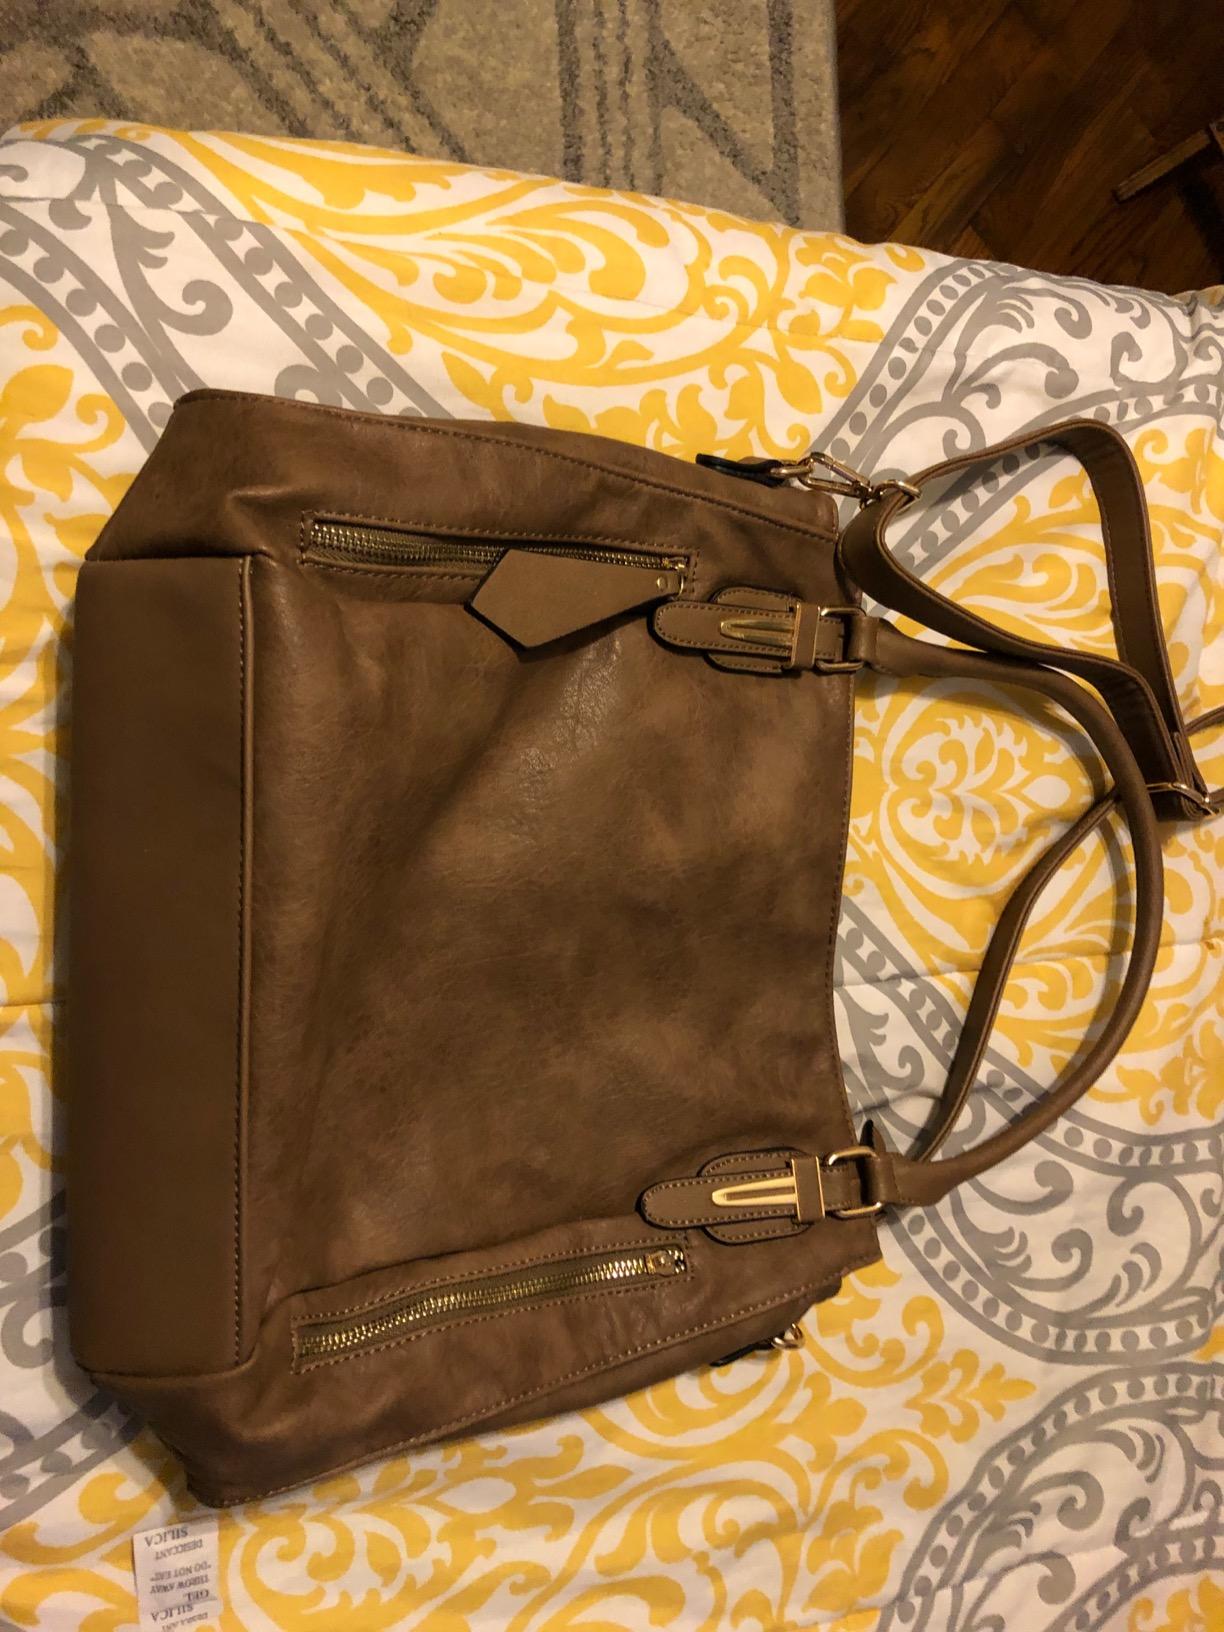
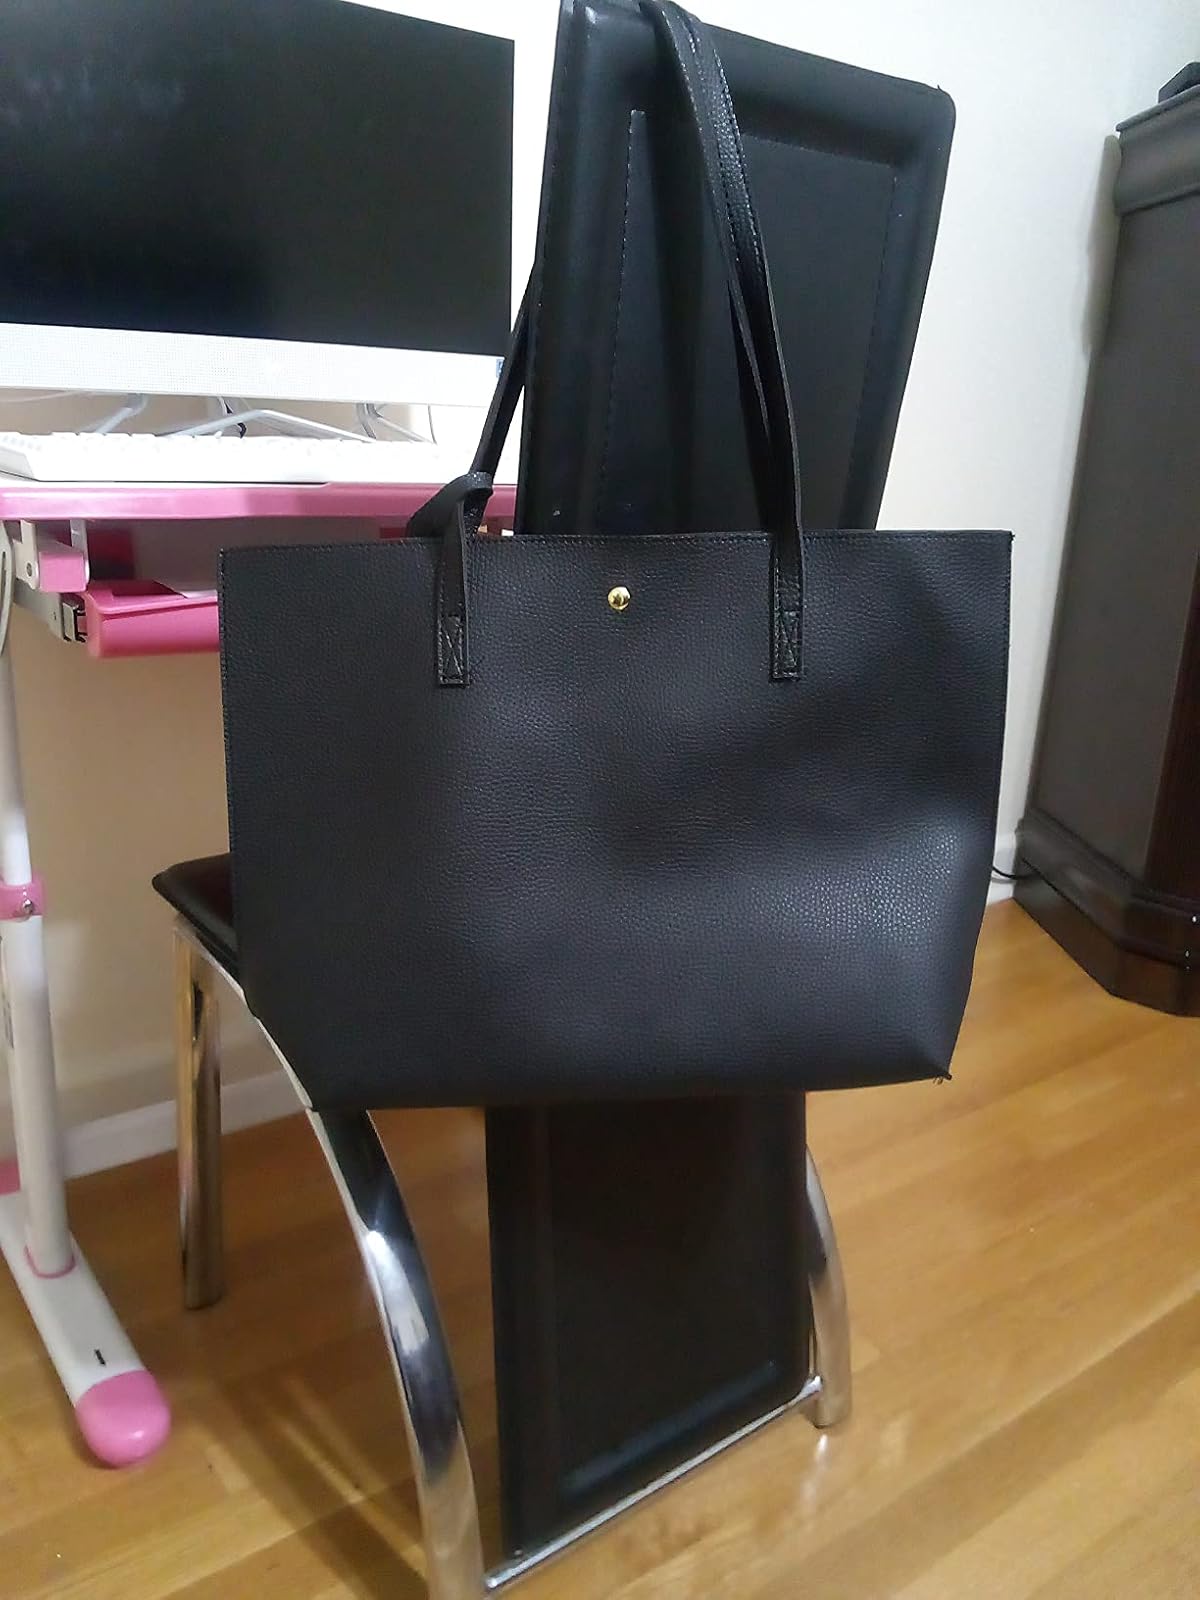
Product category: accessories_handbag
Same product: no